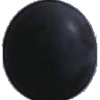
Label: blue_grape